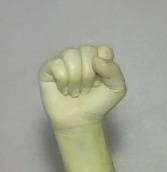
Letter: saad